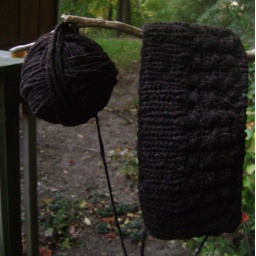
chocolate brown hat in progress